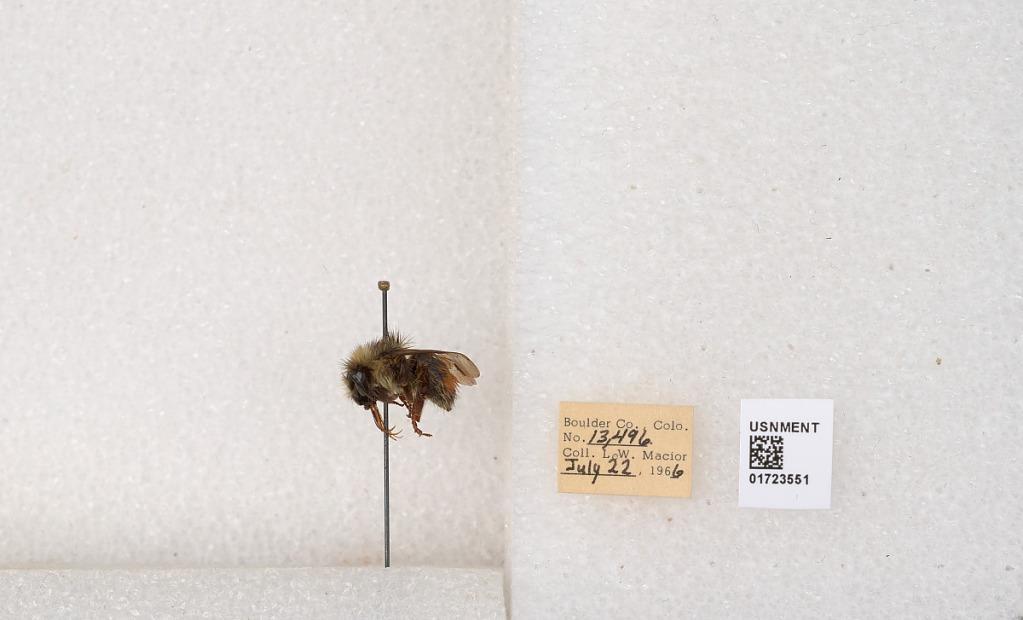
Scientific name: Bombus flavifrons Cresson
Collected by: L. Macior
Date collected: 1966-7-22
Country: United States
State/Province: Colorado
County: Boulder
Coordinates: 40.0925, -105.358